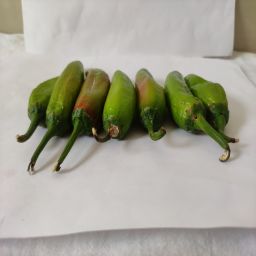
Crop: New Mexico Green Chile
Quality: Ripe